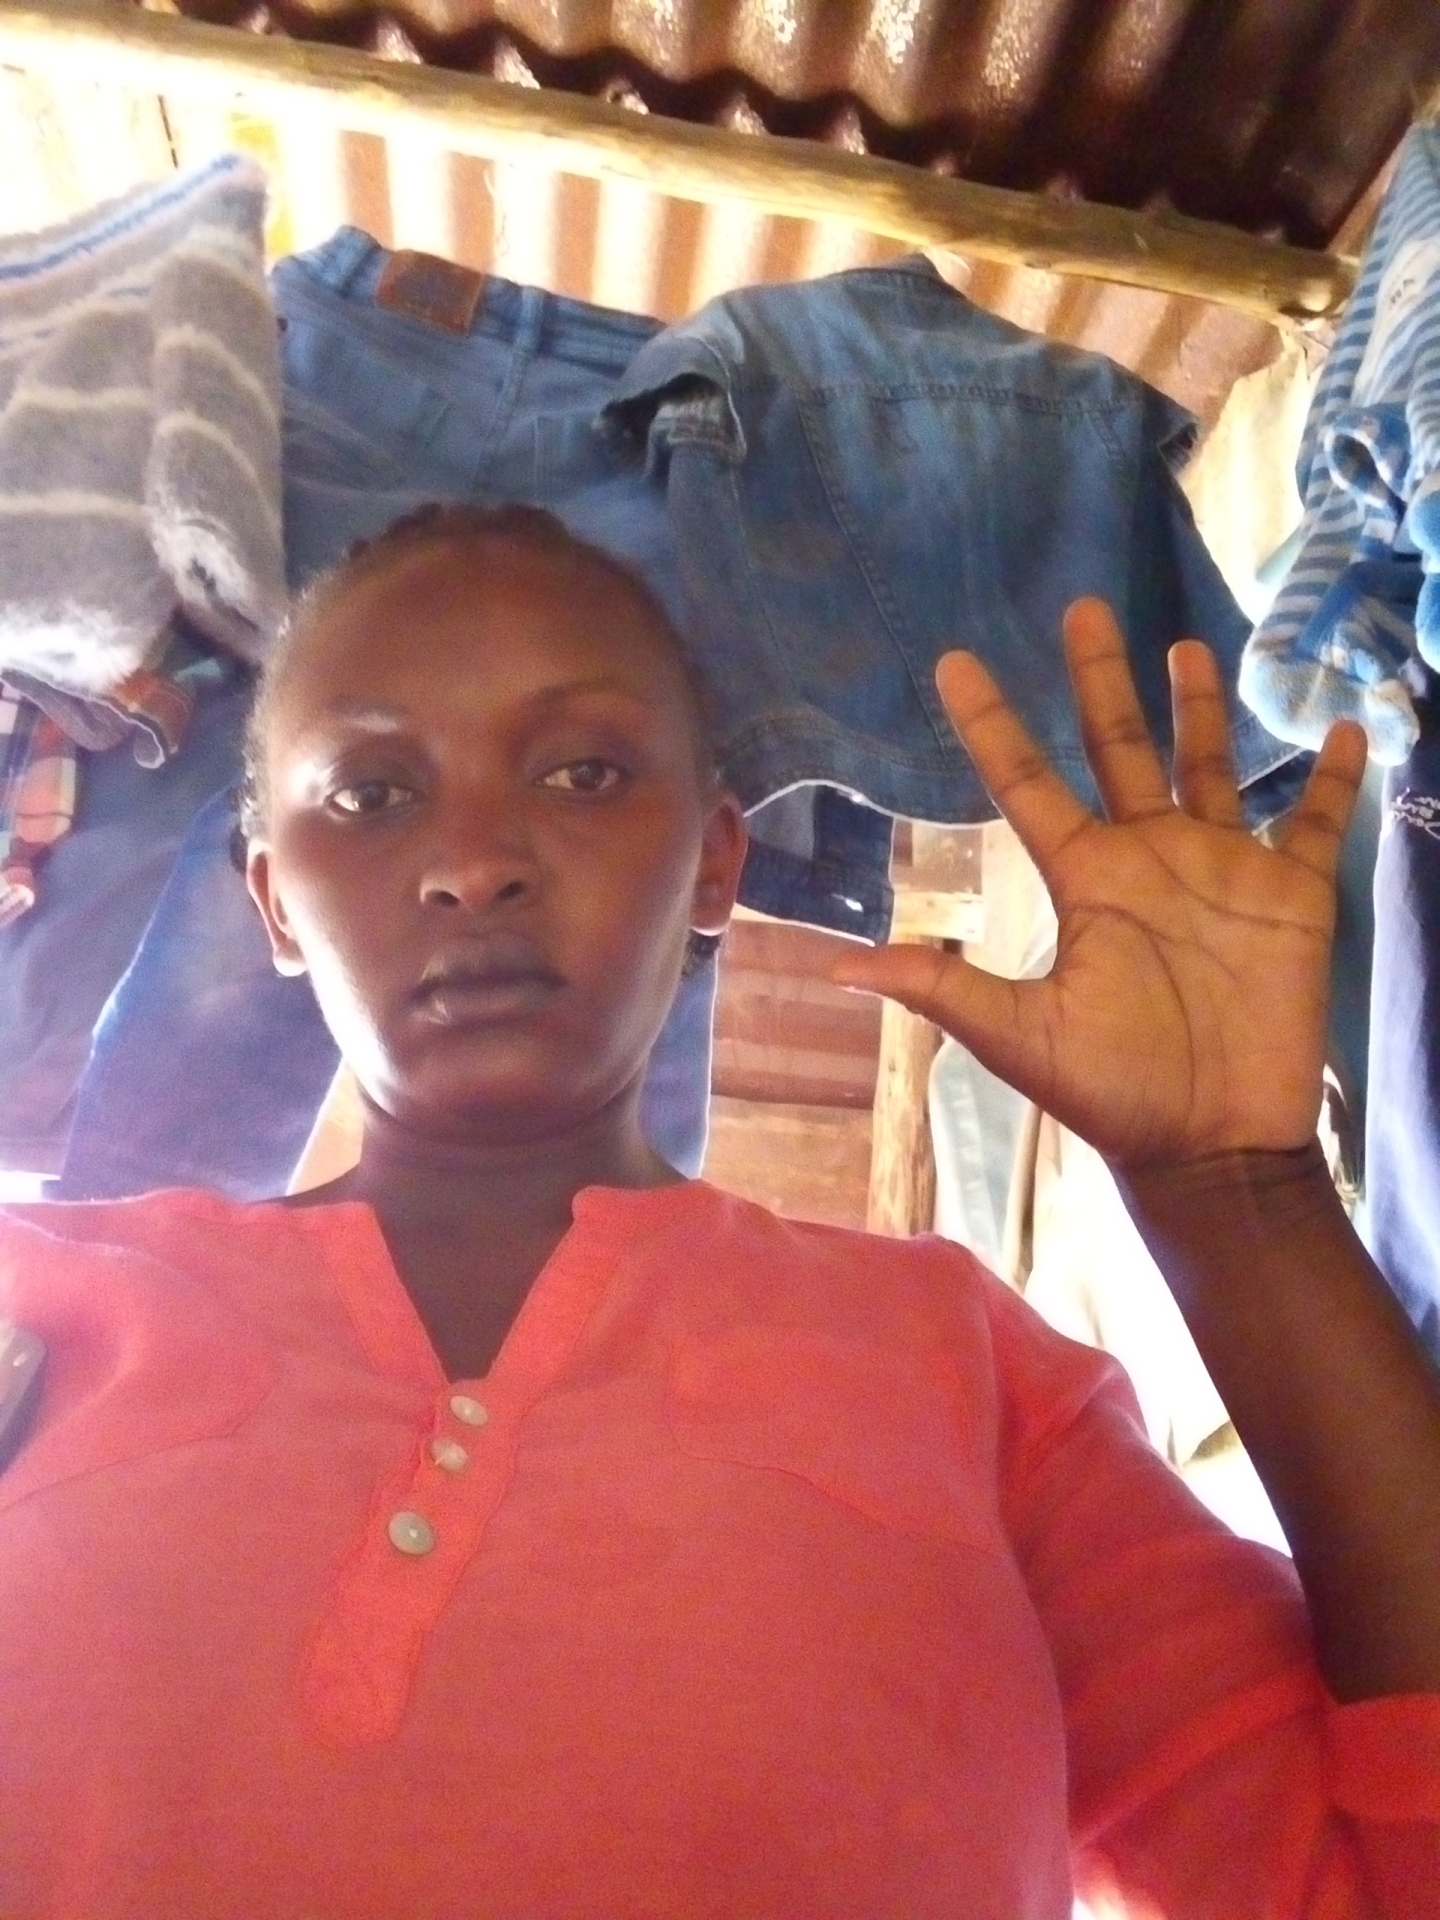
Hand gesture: palm